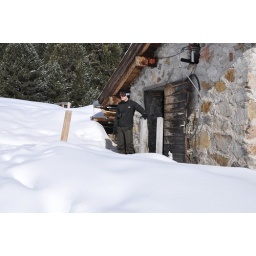
I'm standing in front of the top cable car building near the hut.